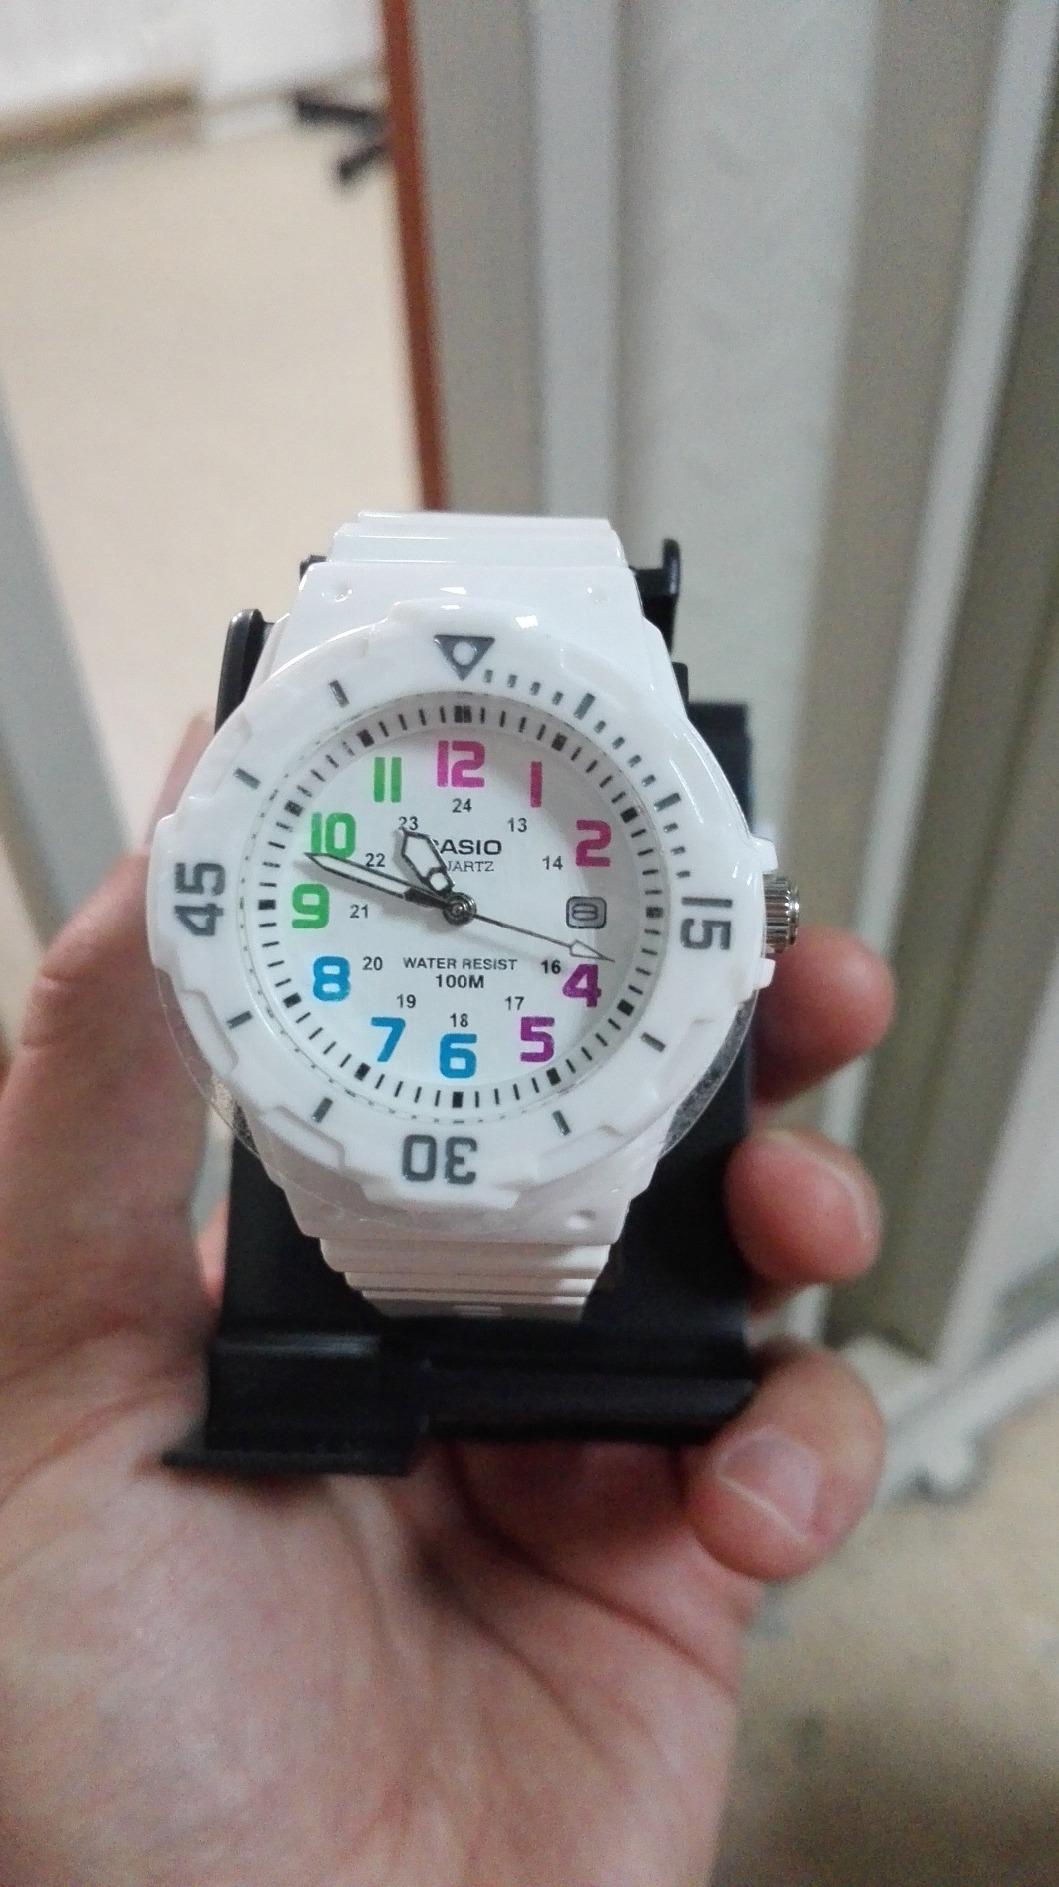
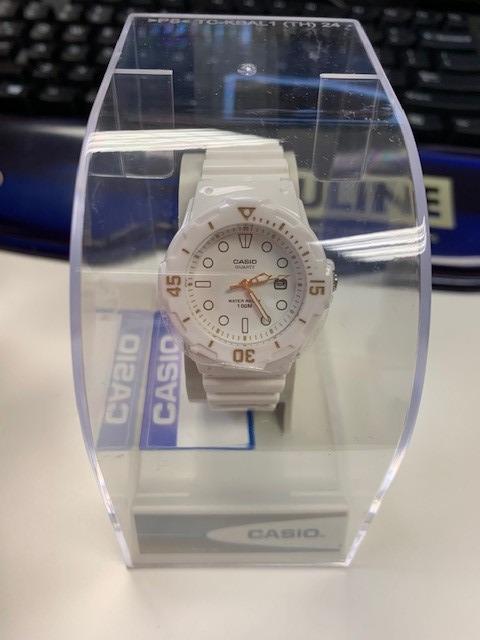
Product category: accessories_watch
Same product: yes